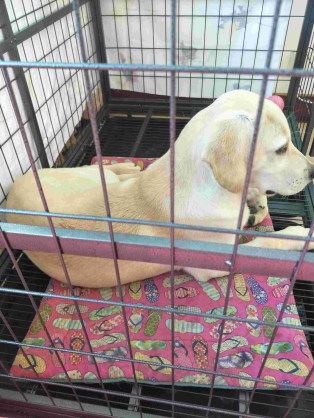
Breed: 3580-n000122-Labrador_retriever